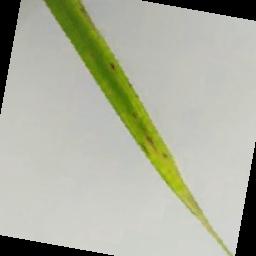
Label: Rice___Brown_Spot